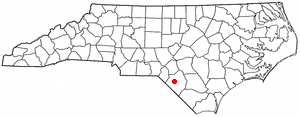
Les Lumbees sont un groupe ethnique du sud-est de la Caroline du Nord. Ils sont aujourd'hui plus de 50 000. Ils se considèrent comme une tribu, même si certains considèrent qu'ils mêlent des origines amérindiennes, noires et blanches. Ils sont similaires en cela à des groupes tels que les Melungeons des Appalaches ou les Redbones du sud-est et Louisiane. Une tradition locale raconte que la tribu compte des descendants de la Colonie Perdue de Roanoke qui s'allia avec les Amérindiens locaux, mais c'est peu crédible.